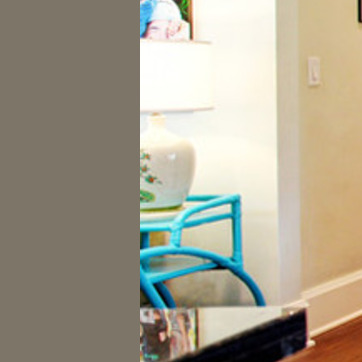
Material: ceramic